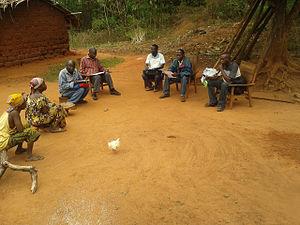
Réunion de concertation dans un village vers Berberati en RCA This is an image of Cultural Fashion or Adornment from Central African Republic
Mambéré-Kadéï, connue avant 1992 comme Haute-Sangha, est l’une des seize préfectures de République centrafricaine. Elle est située dans l'ouest du pays.